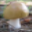
Label: mushroom